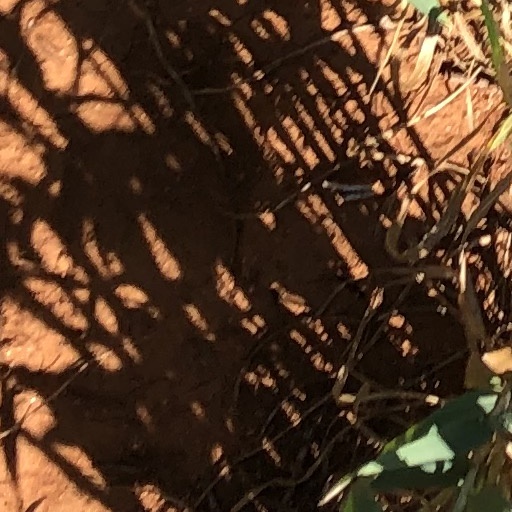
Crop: wheat